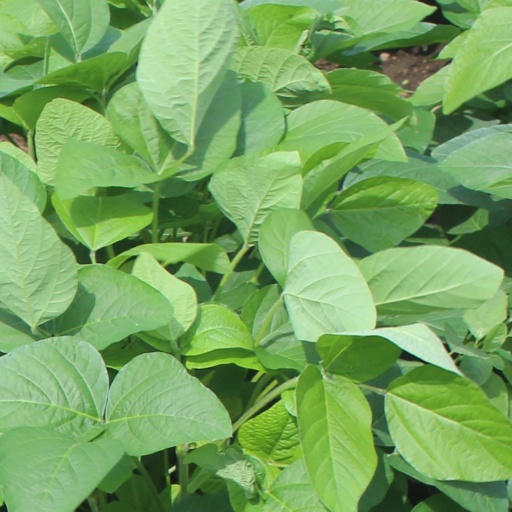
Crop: soybean